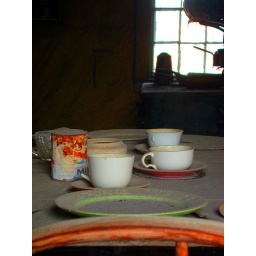
looking through a window at a table and table setting in bodie ca